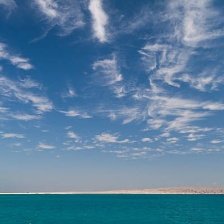
Cloud type: Cirrostratus